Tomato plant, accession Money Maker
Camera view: vertical (180 deg); turntable rotation: 120 degrees
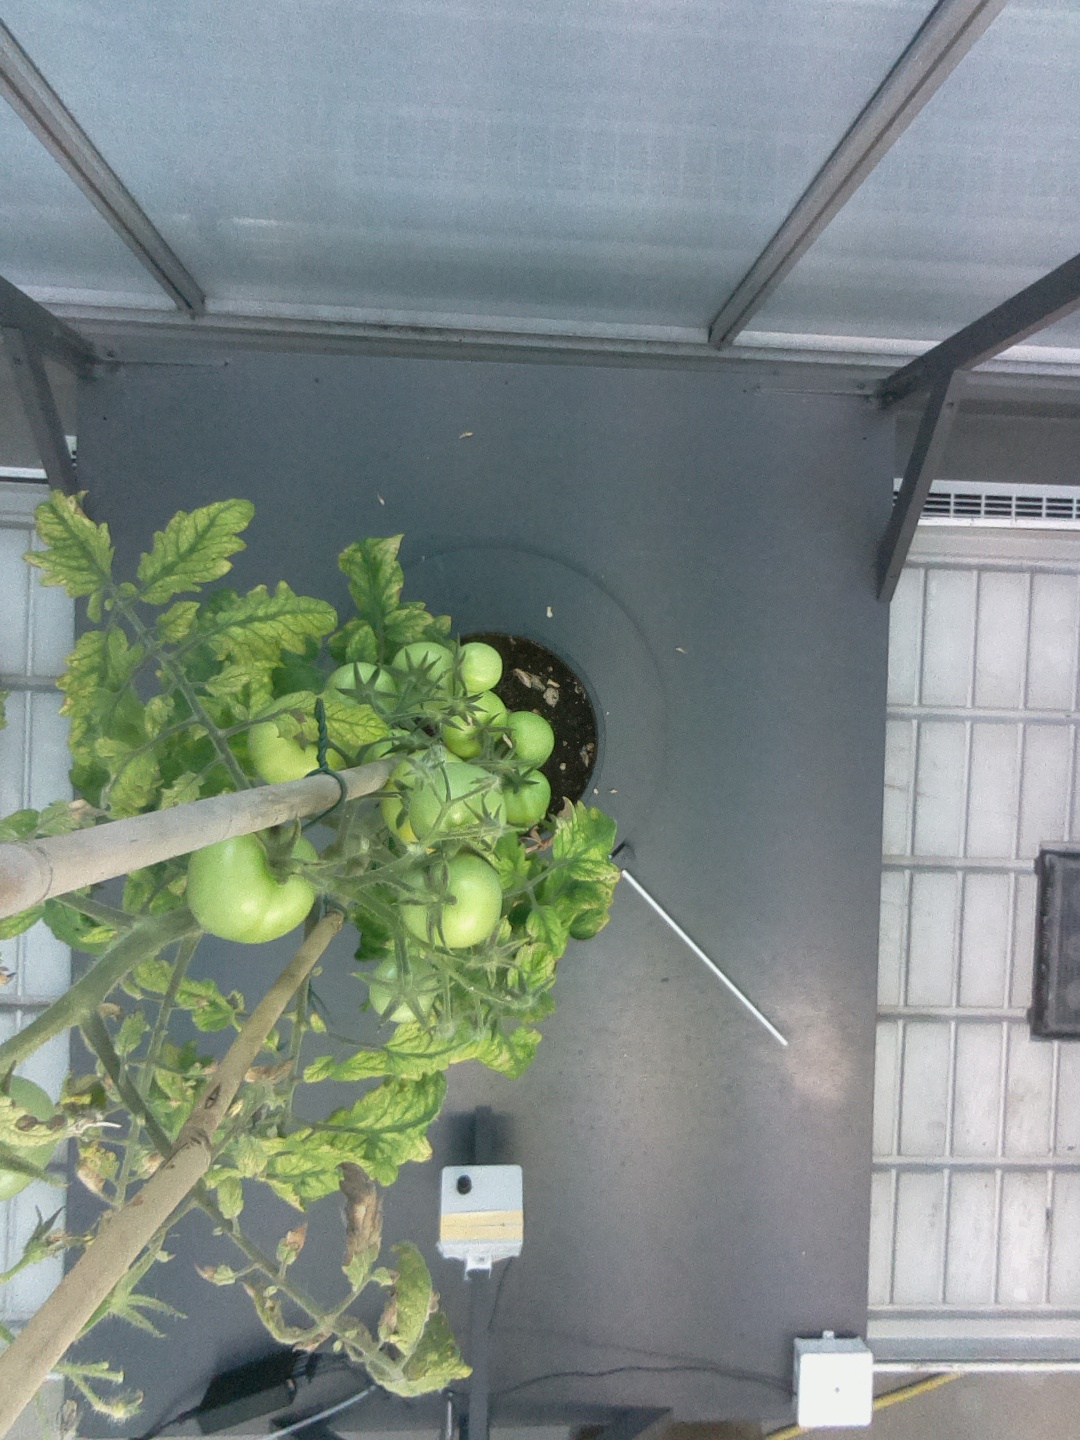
BBCH growth stage 78: 80% -90% of final fruit size